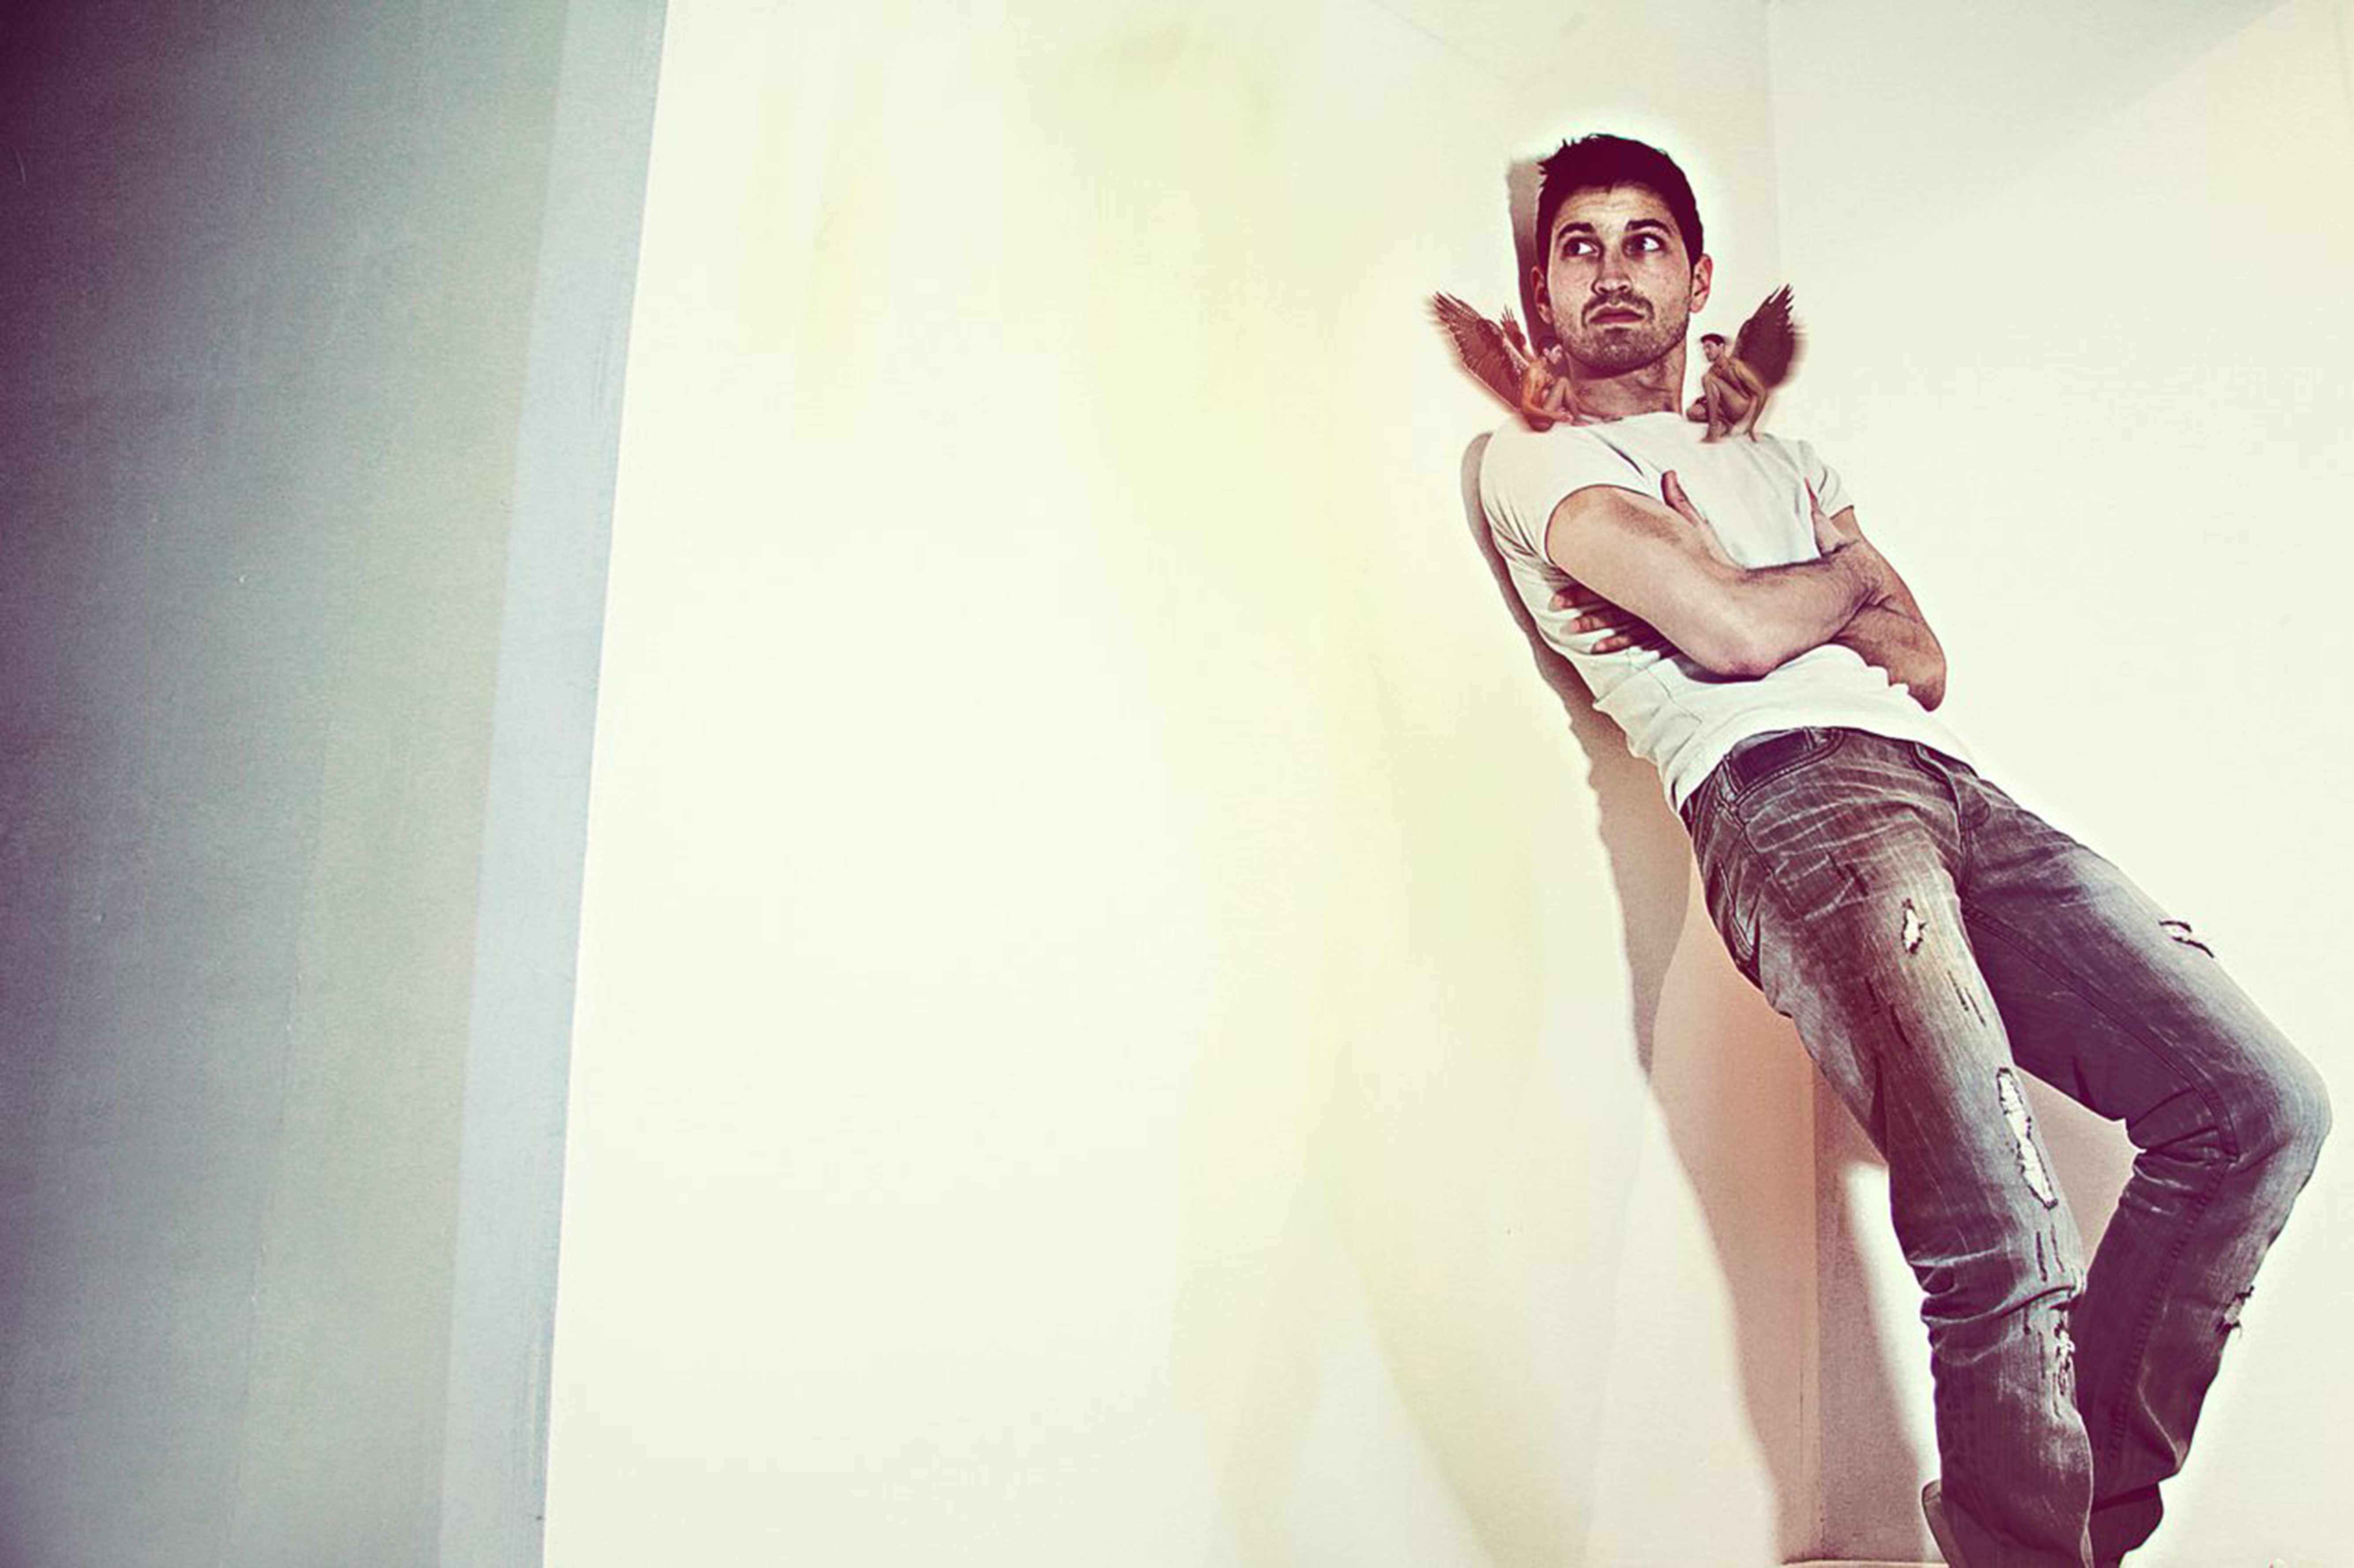
man, photography, model, fashion, photograph, beauty, image, magic, angels, graphics, photo shoot